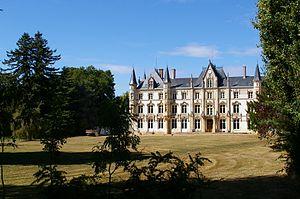
Château de Charbonnières
Cet article recense de manière non exhaustive les châteaux, maisons fortes, mottes castrales, situés dans le département français d'Eure-et-Loir. Il est fait état des inscriptions et classements au titre des monuments historiques.
Charbonnières est une commune française située dans le département d'Eure-et-Loir en région Centre-Val de Loire.